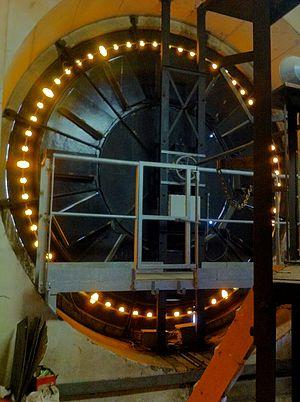
Vue arrière d'une des quatre horloges monumentales du campanile de la gare de Limoges-Bénédictins.
La gare de Limoges-Bénédictins est une gare ferroviaire française, la principale des deux gares de la commune de Limoges, dans le département de la Haute-Vienne, en région Nouvelle-Aquitaine.